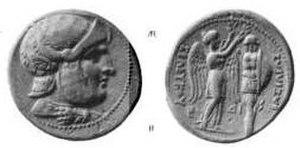
L’histoire de l'Anatolie englobe le passé de toute la région désignée sous le nom d’Anatolie, aussi connue sous le nom d’Asie Mineure et considérée comme l’extension la plus occidentale de l’Asie de l'Ouest. Géographiquement, elle comprend la plus grande partie de la Turquie moderne, depuis la mer Égée jusqu’aux montagnes de la frontière arménienne à l'est et de la mer Noire au nord jusqu’aux monts Taurus au sud.